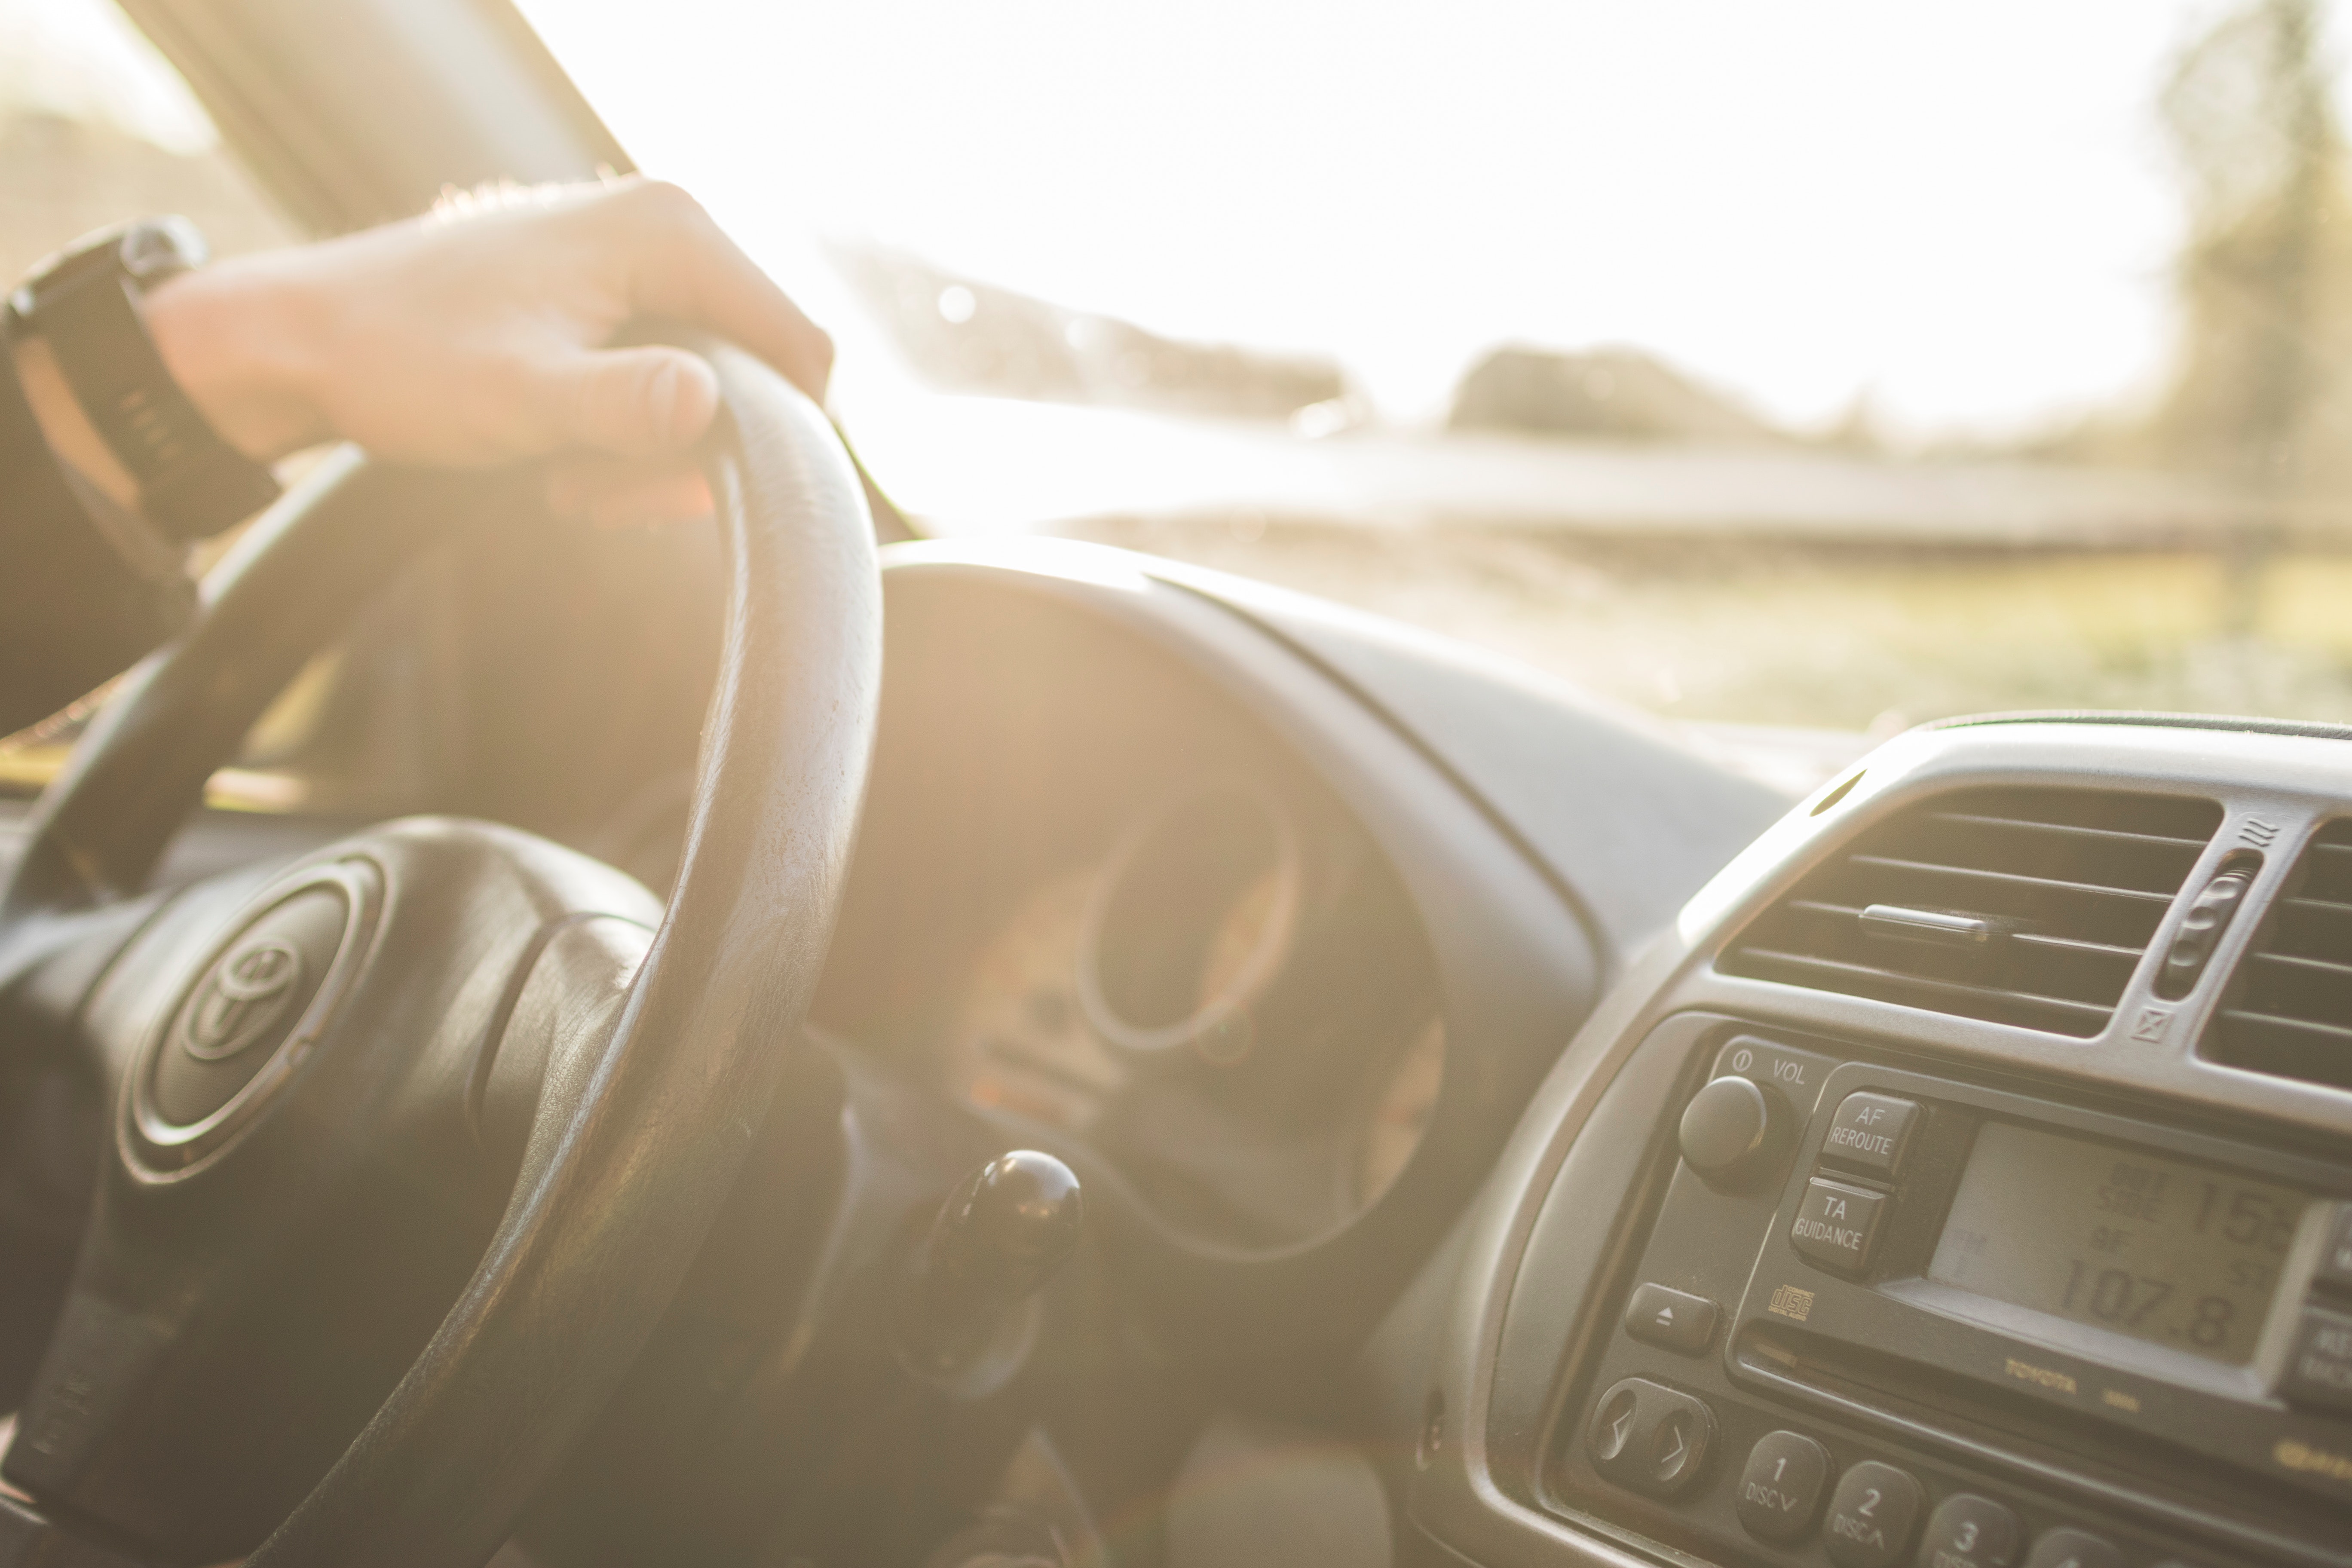
vehicle, car, automotive design, driving, hand, wheel, subcompact car, auto part, plant, family car